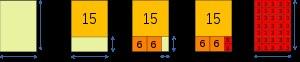
En mathématiques, l'algorithme d'Euclide est un algorithme qui calcule le plus grand commun diviseur de deux entiers, c'est-à-dire le plus grand entier qui divise les deux entiers, en laissant un reste nul. L'algorithme ne connaît pas la factorisation de ces deux nombres.